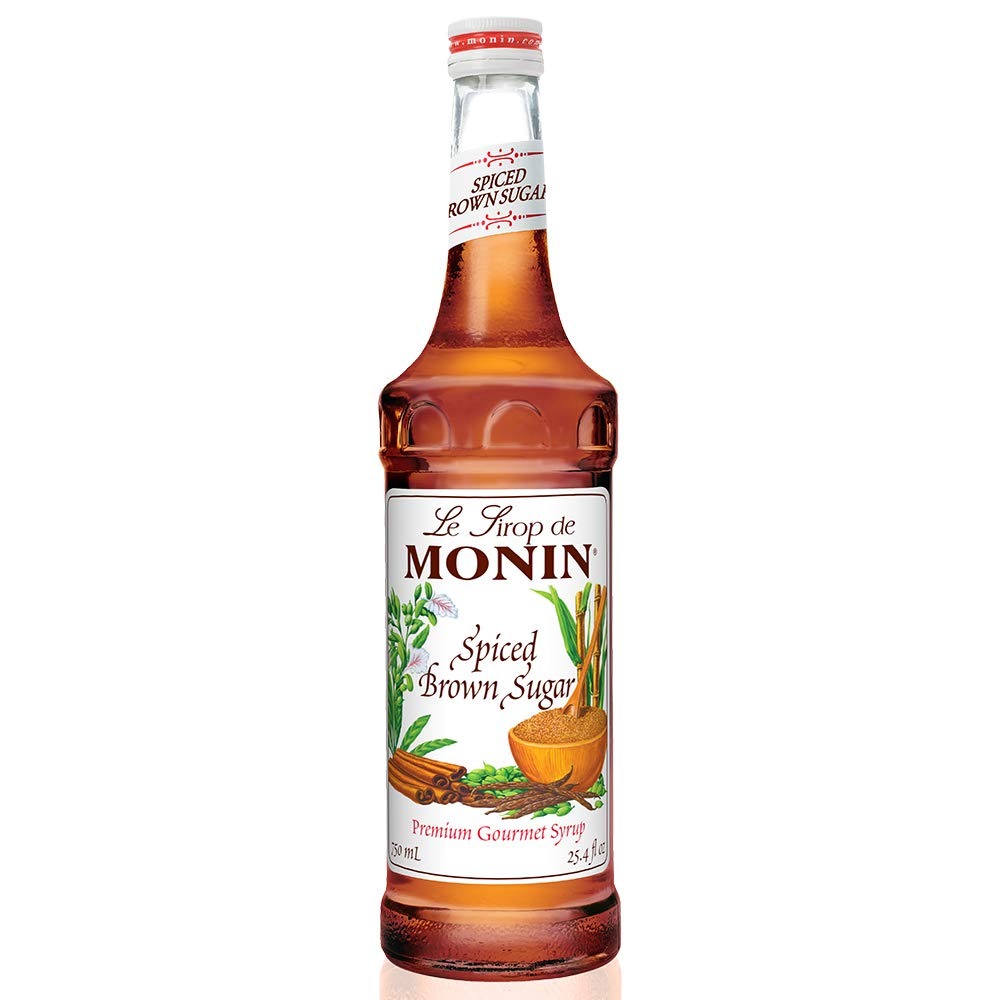
Item Name: Monin - Spiced Brown Sugar Syrup, Sweet With Hints of Cinnamon, Natural Flavors, Great for Coffee, Desserts, Ciders, and Cocktails, Non-GMO, Gluten-Free (750 ml)
Bullet Point 1: GREAT FOR COFFEE, DESSERT, CIDERS, AND COCKTAILS: Add a little spice to your favorite beverage with sweet brown sugar touched lightly with cinnamon. Our Spiced Brown Sugar Syrup is the perfect complement to your favorite coffee beverages, desserts, ciders, and cocktails.
Bullet Point 2: TASTING NOTES: Let the smooth brown sugar taste bring warmth to your morning coffee and add a sweet, smooth spice to ciders and cocktails. Also, enjoy the aroma of caramel and burnt sugar as you drink.
Bullet Point 3: SPECIFICATIONS: Allergen Free, Dairy Free, Gluten Free, Halal, Kosher, No Artificial Colors, No Artificial Flavors, No Artificial Ingredients, No Artificial Preservatives, No Artificial Sweeteners, Non-GMO, & Clean Label
Bullet Point 4: SYRUP TO SUPPORT BEE COLONIES: Colony Collapse Disorder is greatly reducing bee populations worldwide. Our syrup recycling initiative has been sending waste syrup to feed bees since 2008, and has fed over 374 billion bees!
Bullet Point 5: GREEN PACKAGING & LABELING: With BPA free bottles, 100% recyclable boxes comprised of 30% recycled content, printed with biodegradable water-based ink containing zero pollutants, and pulp inserts, we’re doing our part for the environment.
Value: 25.5
Unit: Fl Oz

Price: 16.99